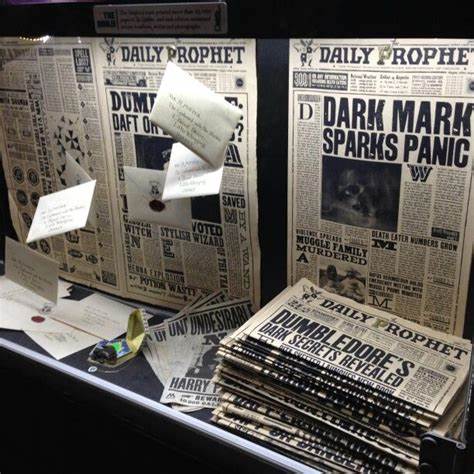
Waste category: paper